Church of Our Lady of the Snows (Prague)

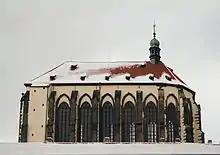
Church of Our Lady of the Snows

The Church of Our Lady of the Snows is a Catholic church established in 1347 near Jungmann Square in Prague, Czech Republic. It is operated by the Franciscans and was the site of the murders of the Martyrs of Prague in 1611.